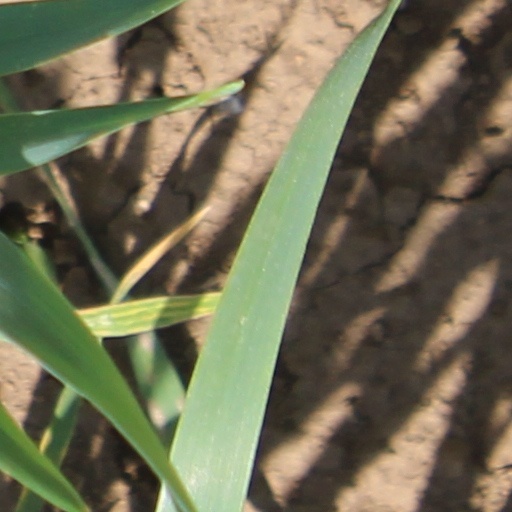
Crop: wheat